Caroline Wichern

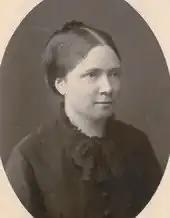
Caroline Wichern

Caroline Wichern (12 September 1836 – 7 May 1906) was a German music educator and composer.